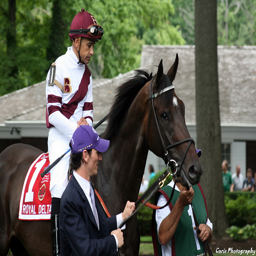
A man riding a brown horse next to two men.
A close-up of a jockey riding a dark brown horse.
Two men and a jockey are moving a horse somewhere.
A jockey sits atop a dark brown almost black horse.
A horse jockey on a horse with two people guiding the horse as they walk beside it.